Last Bus to Woodstock

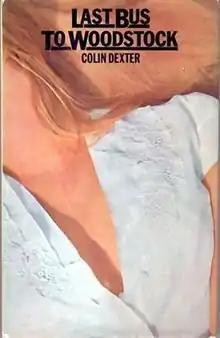
Cover of the first edition

Last Bus to Woodstock is a crime novel by Colin Dexter, the first of 13 novels in his "Inspector Morse" series.